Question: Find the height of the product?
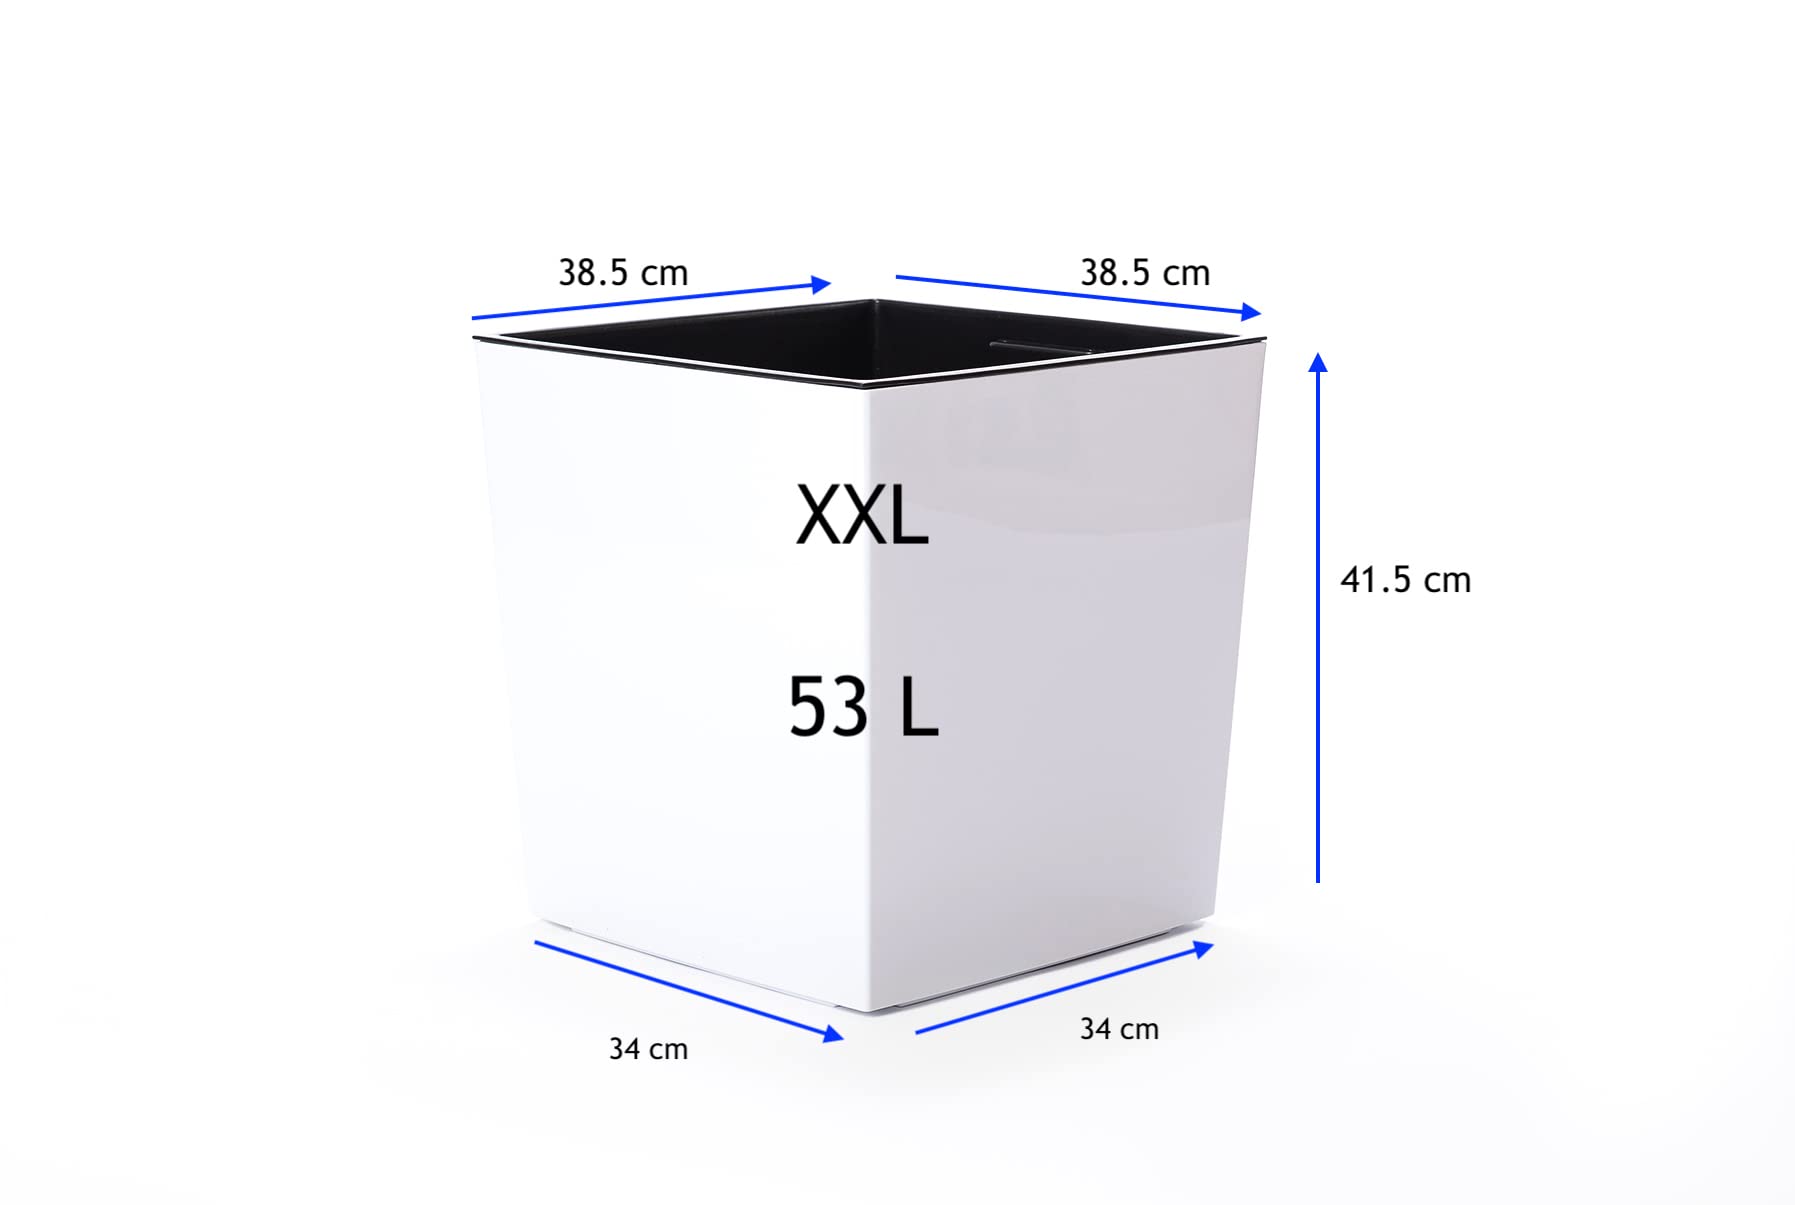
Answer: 41.5 centimetre